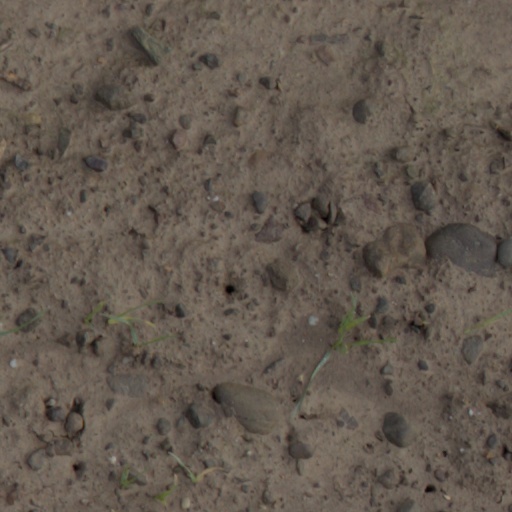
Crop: wheat